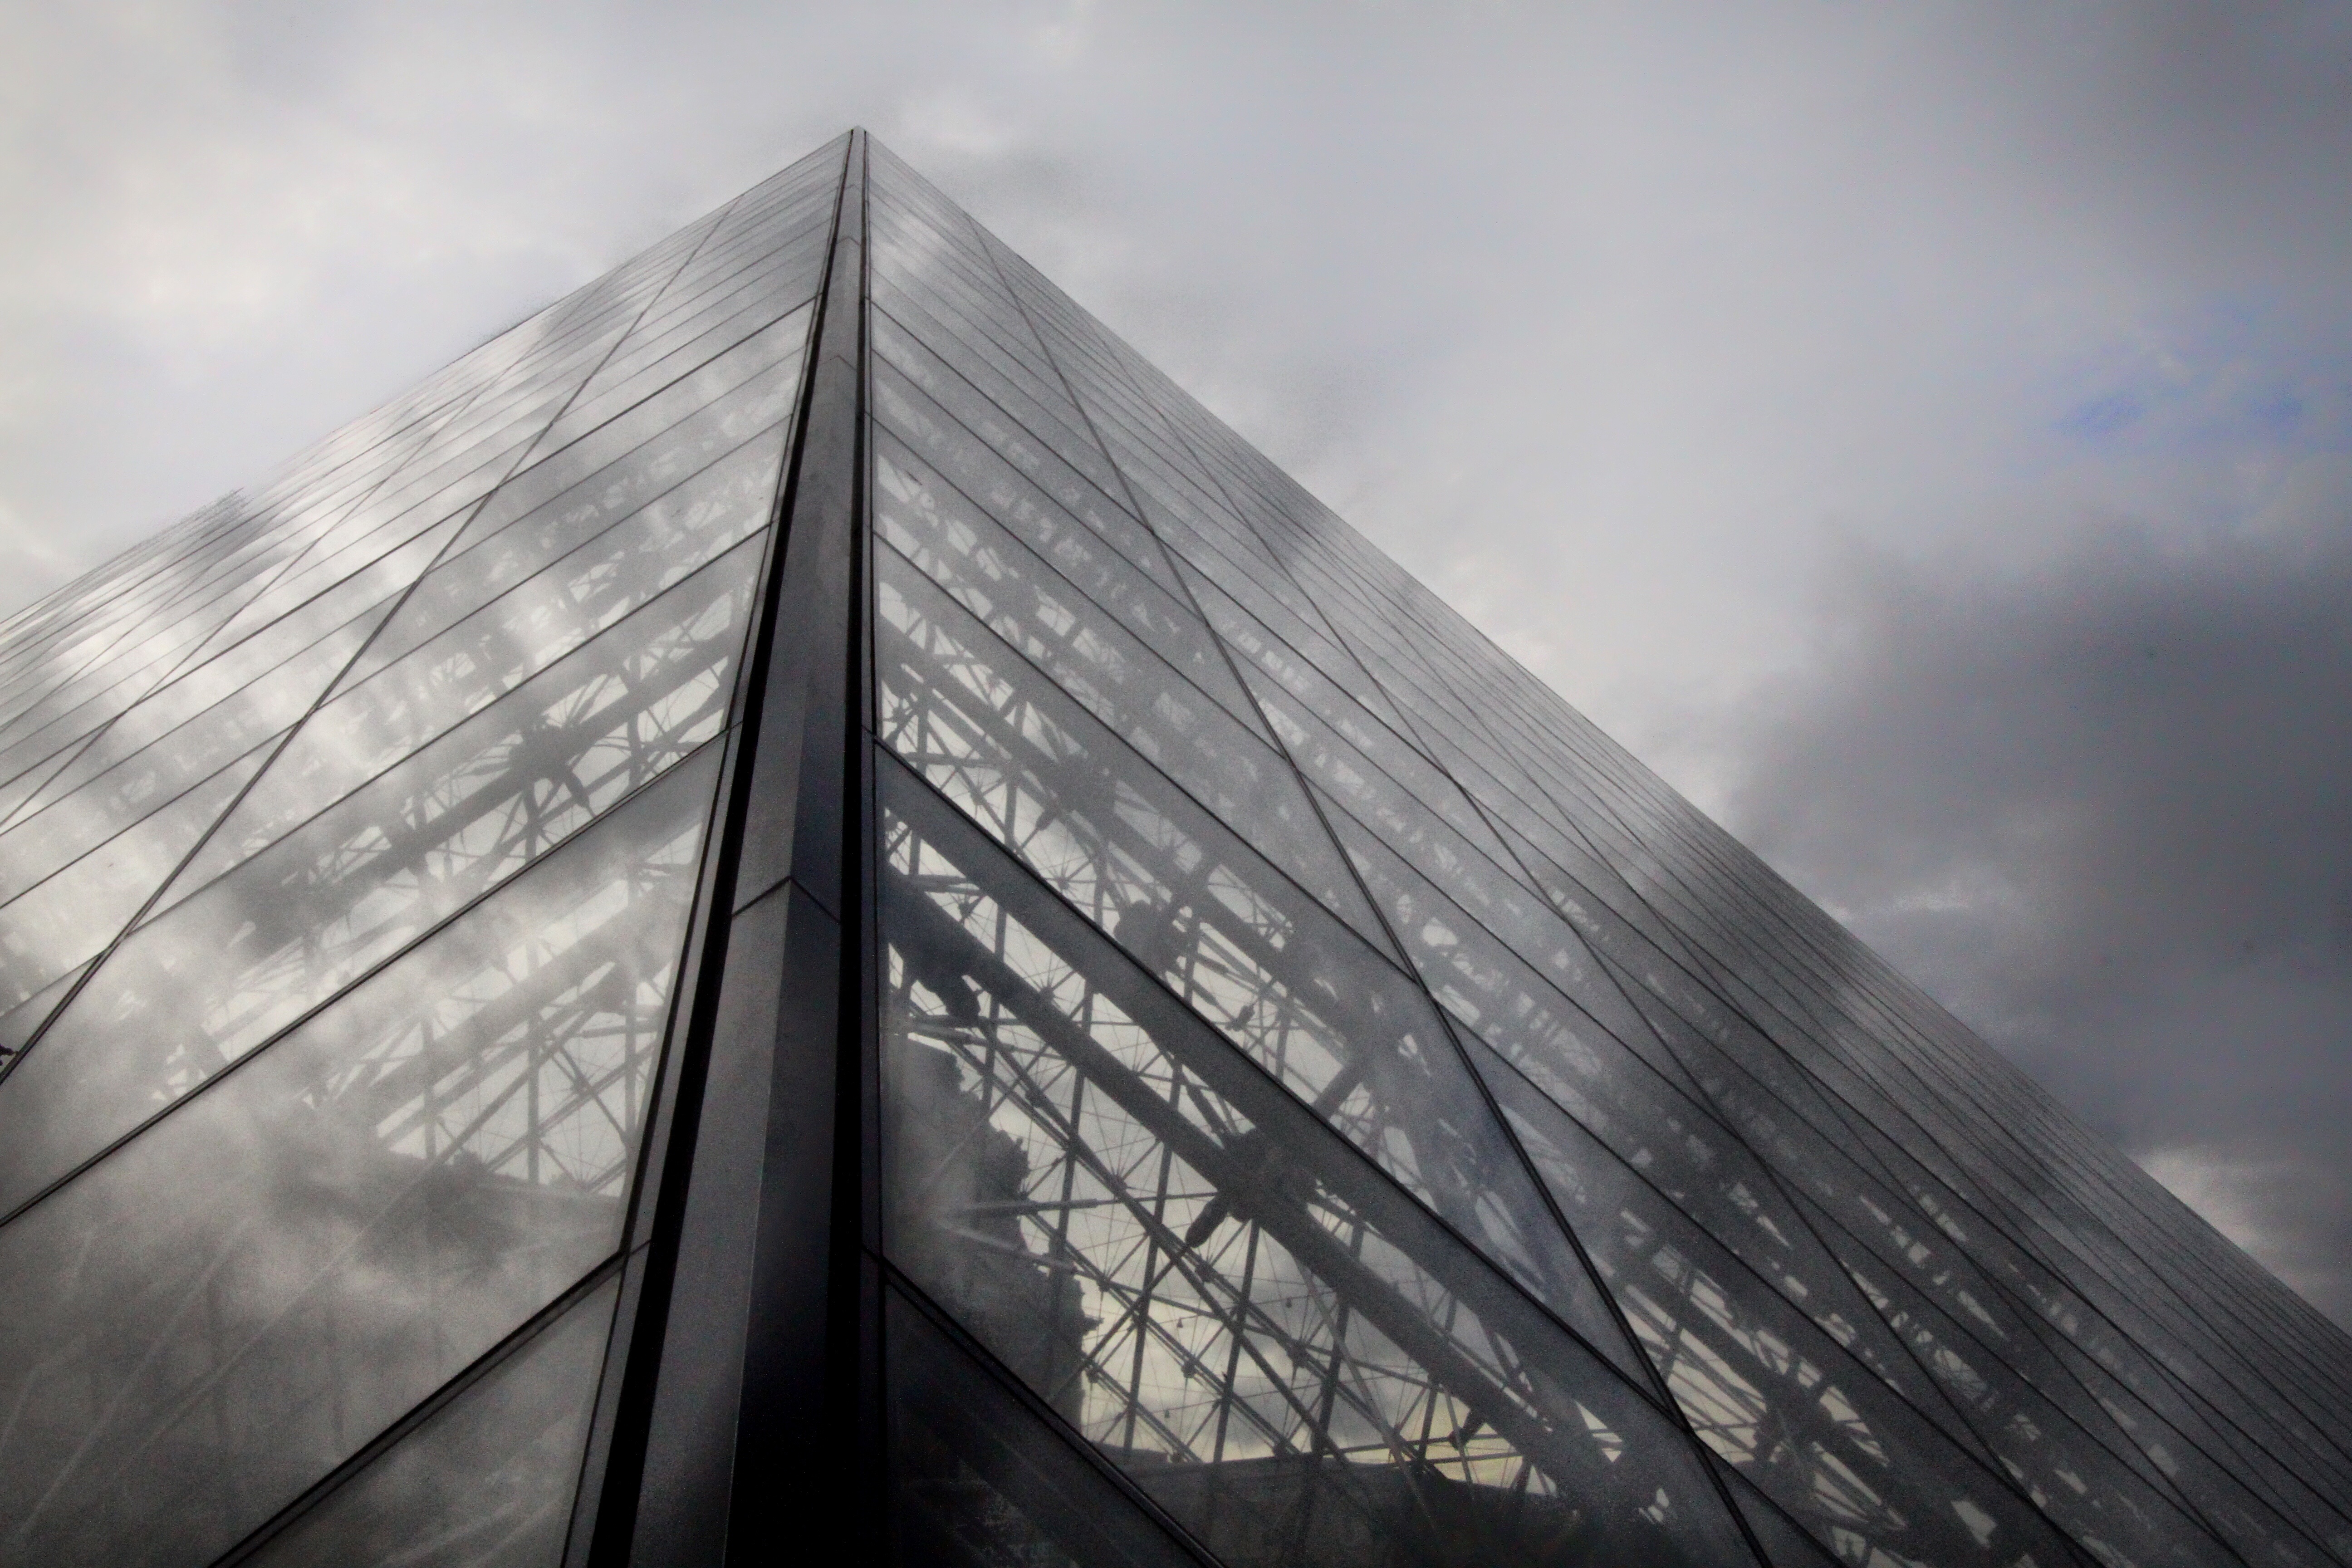
light, cloud, architecture, sky, sunlight, skyscraper, line, reflection, tower, landmark, facade, tower block, shape, atmospheric phenomenon, atmosphere of earth